Battle of Arawe

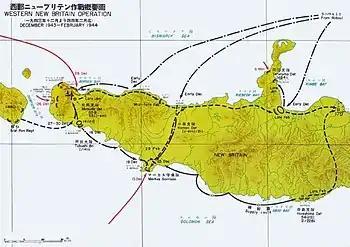
Movements of Japanese forces in western New Britain during late 1943 and early 1944 and locations of Allied landings

The Director Task Force was supported by Allied naval and air units. The naval force was drawn from TF 76 and comprised U.S. Navy destroyers (Barbey's flagship), , , , , , , and and a transport group with destroyer transports and , the Australian landing ship infantry , landing ship dock , two patrol craft and two submarine chasers. The naval force also included a service group with three LSTs, three tugboats and the destroyer tender . United States Army Air Forces (USAAF) and Royal Australian Air Force (RAAF) units operating under the Fifth Air Force would support the landing, but only limited air support was to be available after 15 December as the available aircraft were needed for strategic missions against Japanese bases.